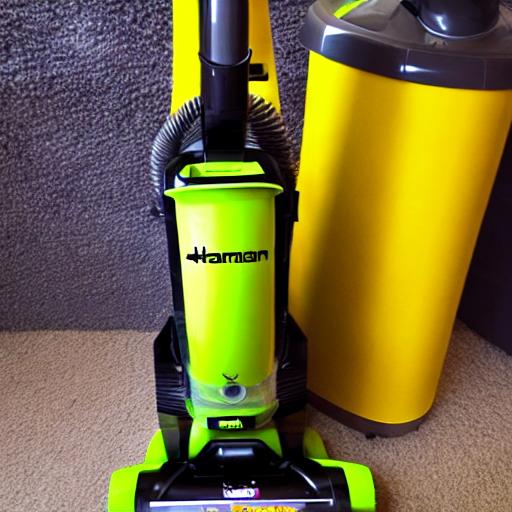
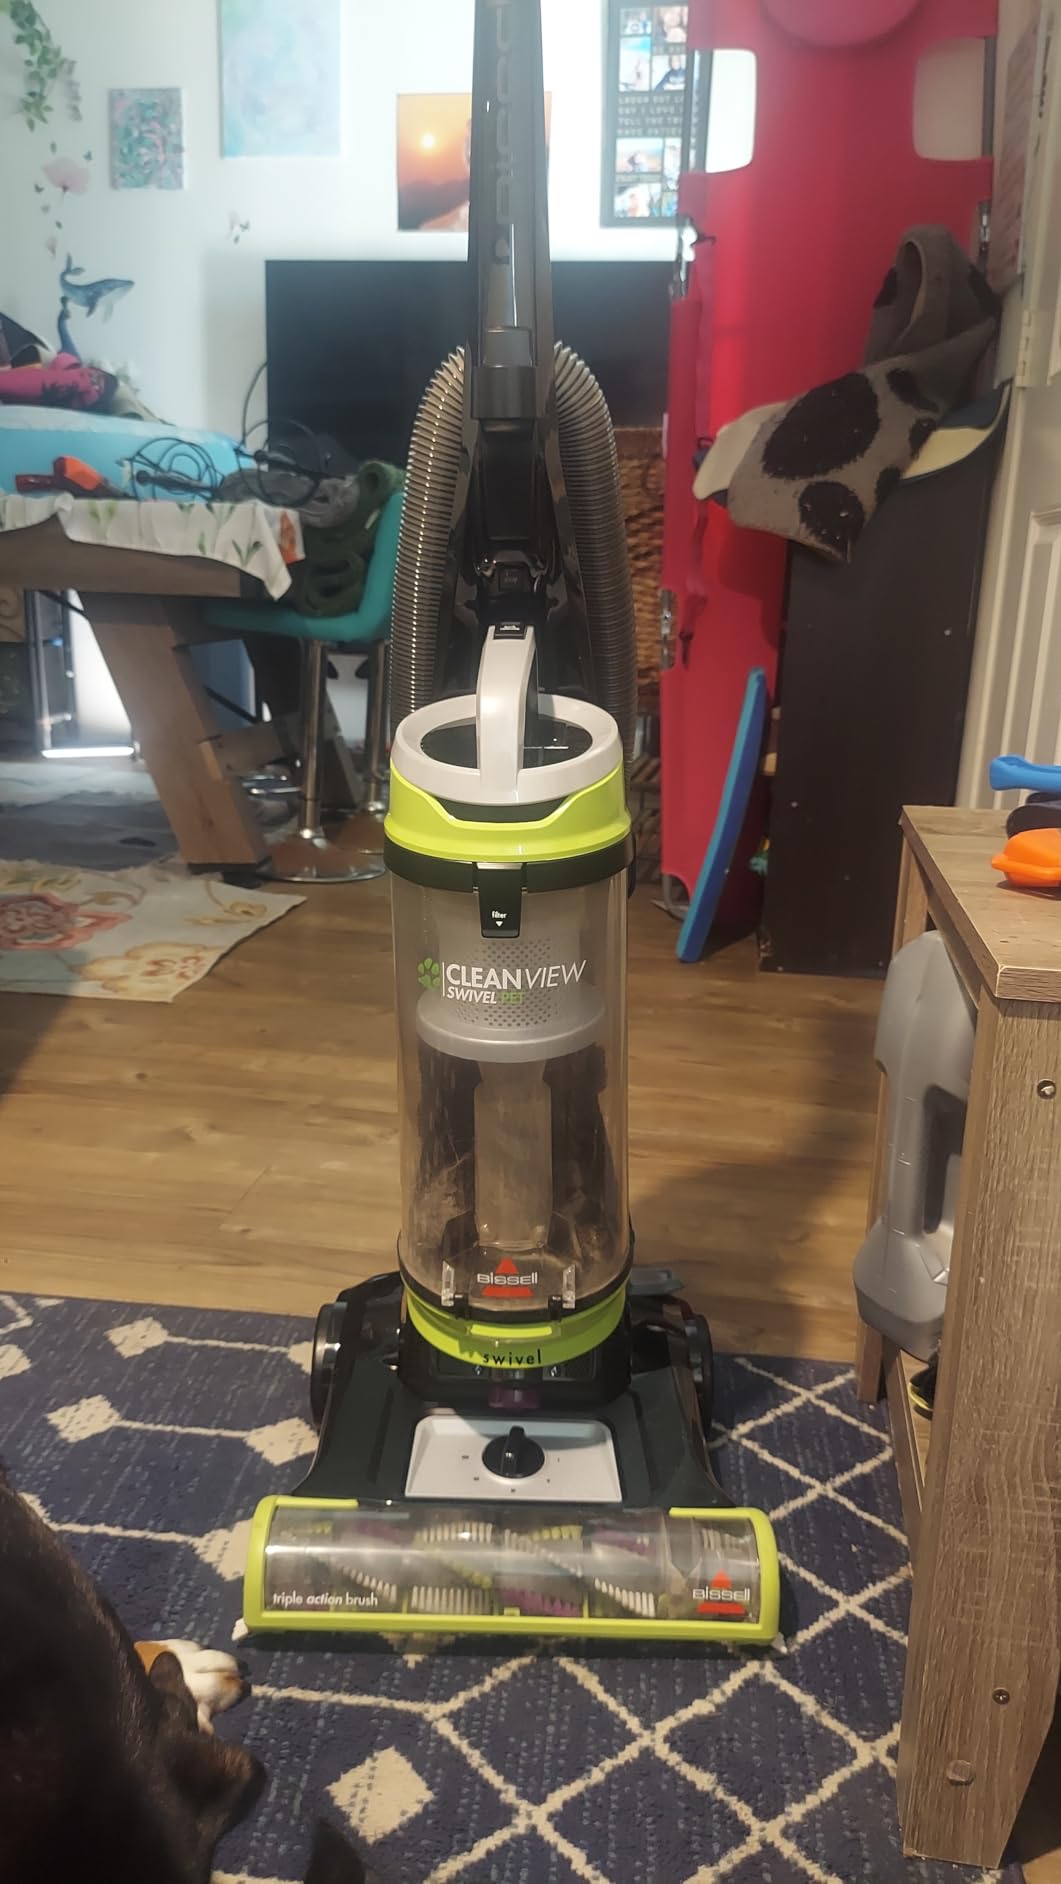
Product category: items_vacuum
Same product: no